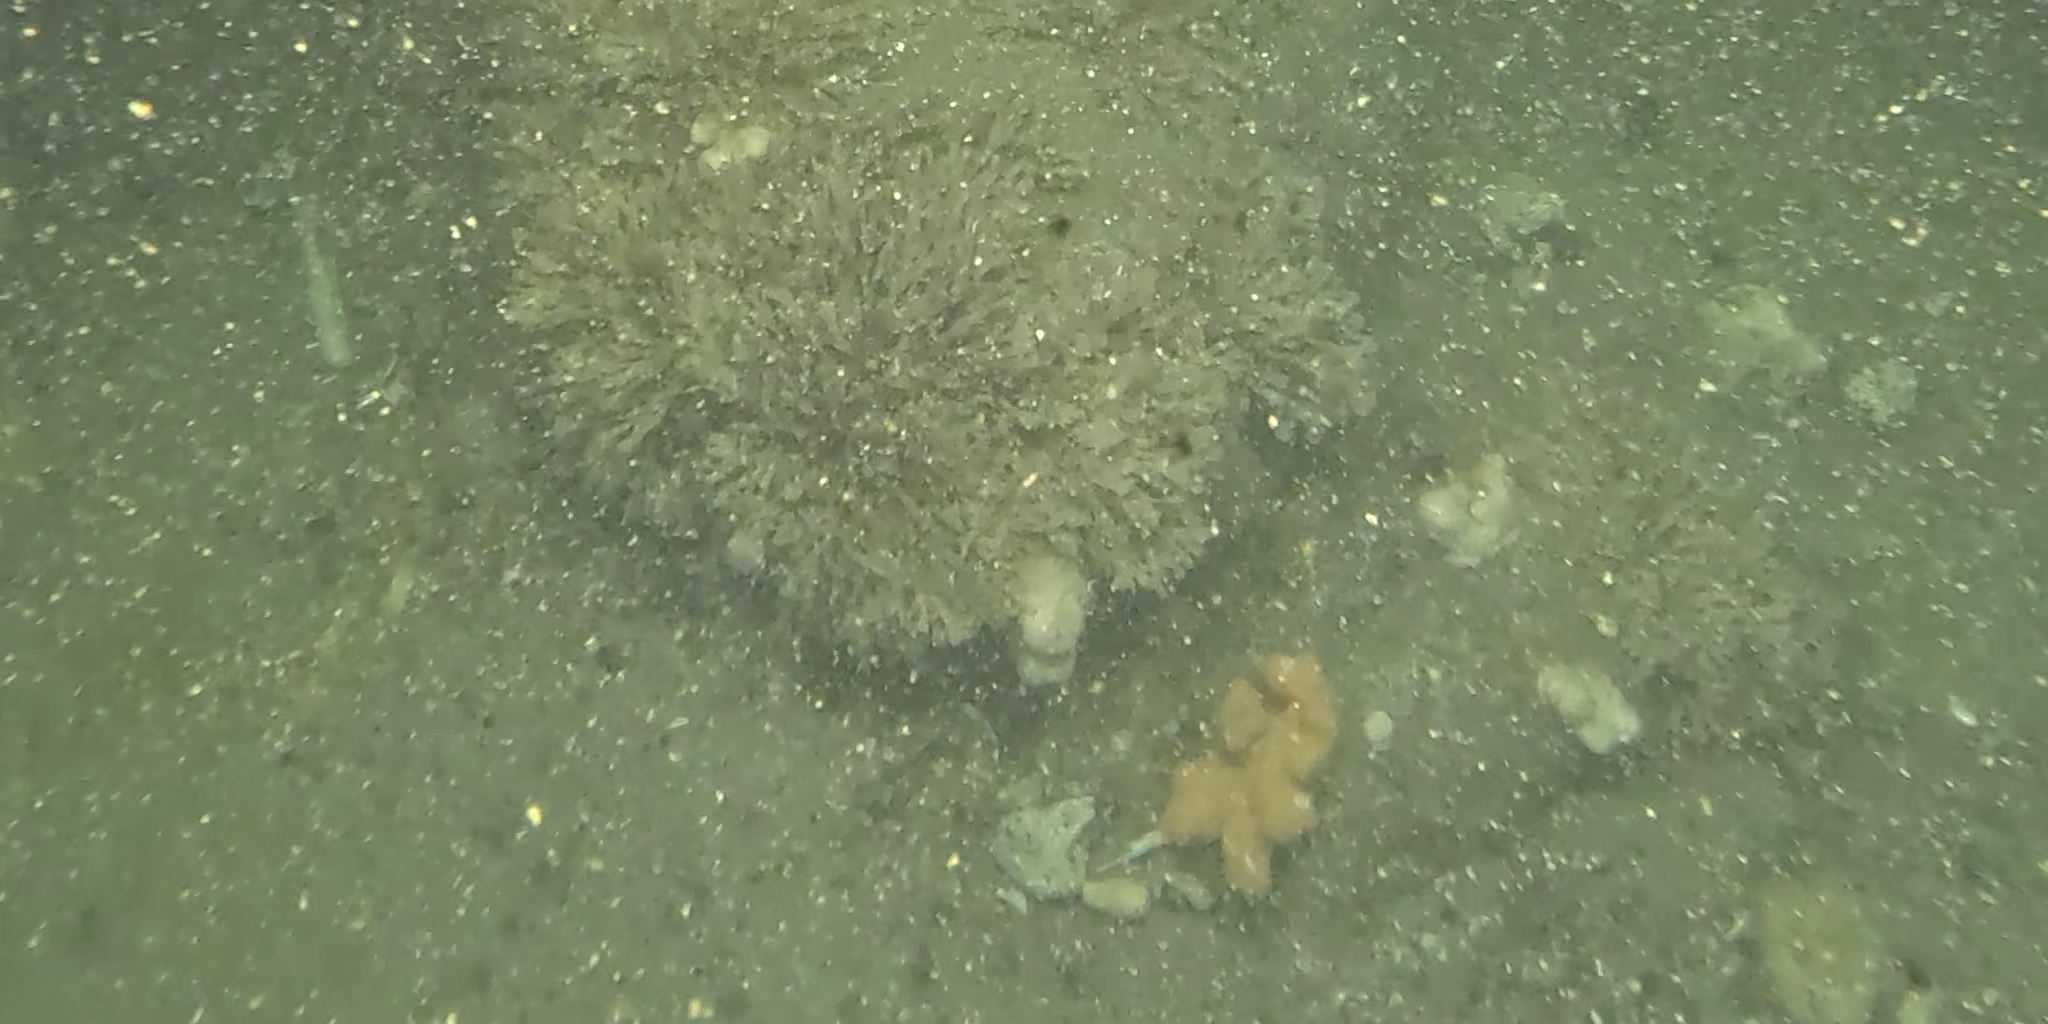
Seabed habitat: stone